Seebataillon

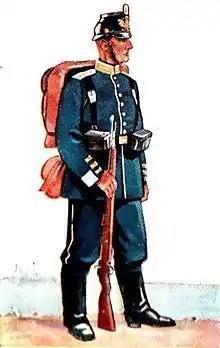
Naval infantryman in full marching order, 1910

Stosch ended the practice of placing marines aboard warships. Instead he adopted a concept that became known as "Infanterieismus". He would train seamen as naval infantry, qualified in using small arms and competent in infantry tactics and amphibious operations. That approach would position the "Seebataillon" as a compact, self-contained organization, roughly equivalent to the British Royal Marine Light Infantry. Enlargement of the battalion to six companies allowed a reorganization and the transfer of half of the battalion to Wilhelmshaven to form the "II. Seebataillon". Both battalions were then increased in size to four companies. Scheduled exchanges of officers from the Prussian Army brought current tactical thinking to the sea battalions. Among others, 1st Lieutenant Erich Ludendorff served 1888–1891 as company commander; Lt.Col. Paul Emil von Lettow-Vorbeck was commanding officer from 1909 to 1913 of the 2nd Sea Battalion at Wilhelmshaven.